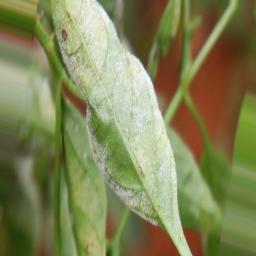
Label: powdery mildew